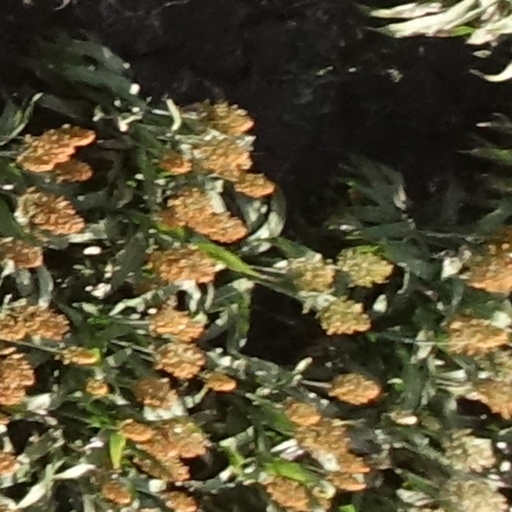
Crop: sorghum